Aleksandra Biryukova

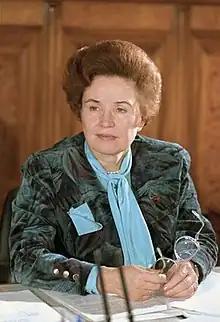
Biryukova in 1989

Aleksandra Pavlovna Biryukova (née "Achkasova"; ; 25 February 1929 - 20 February 2008) was a Soviet politician and member of the Communist Party of the Soviet Union (CPSU). She was the highest-ranking female politician under Soviet leader Mikhail Gorbachev until the election of Galina Semenova in 1990.